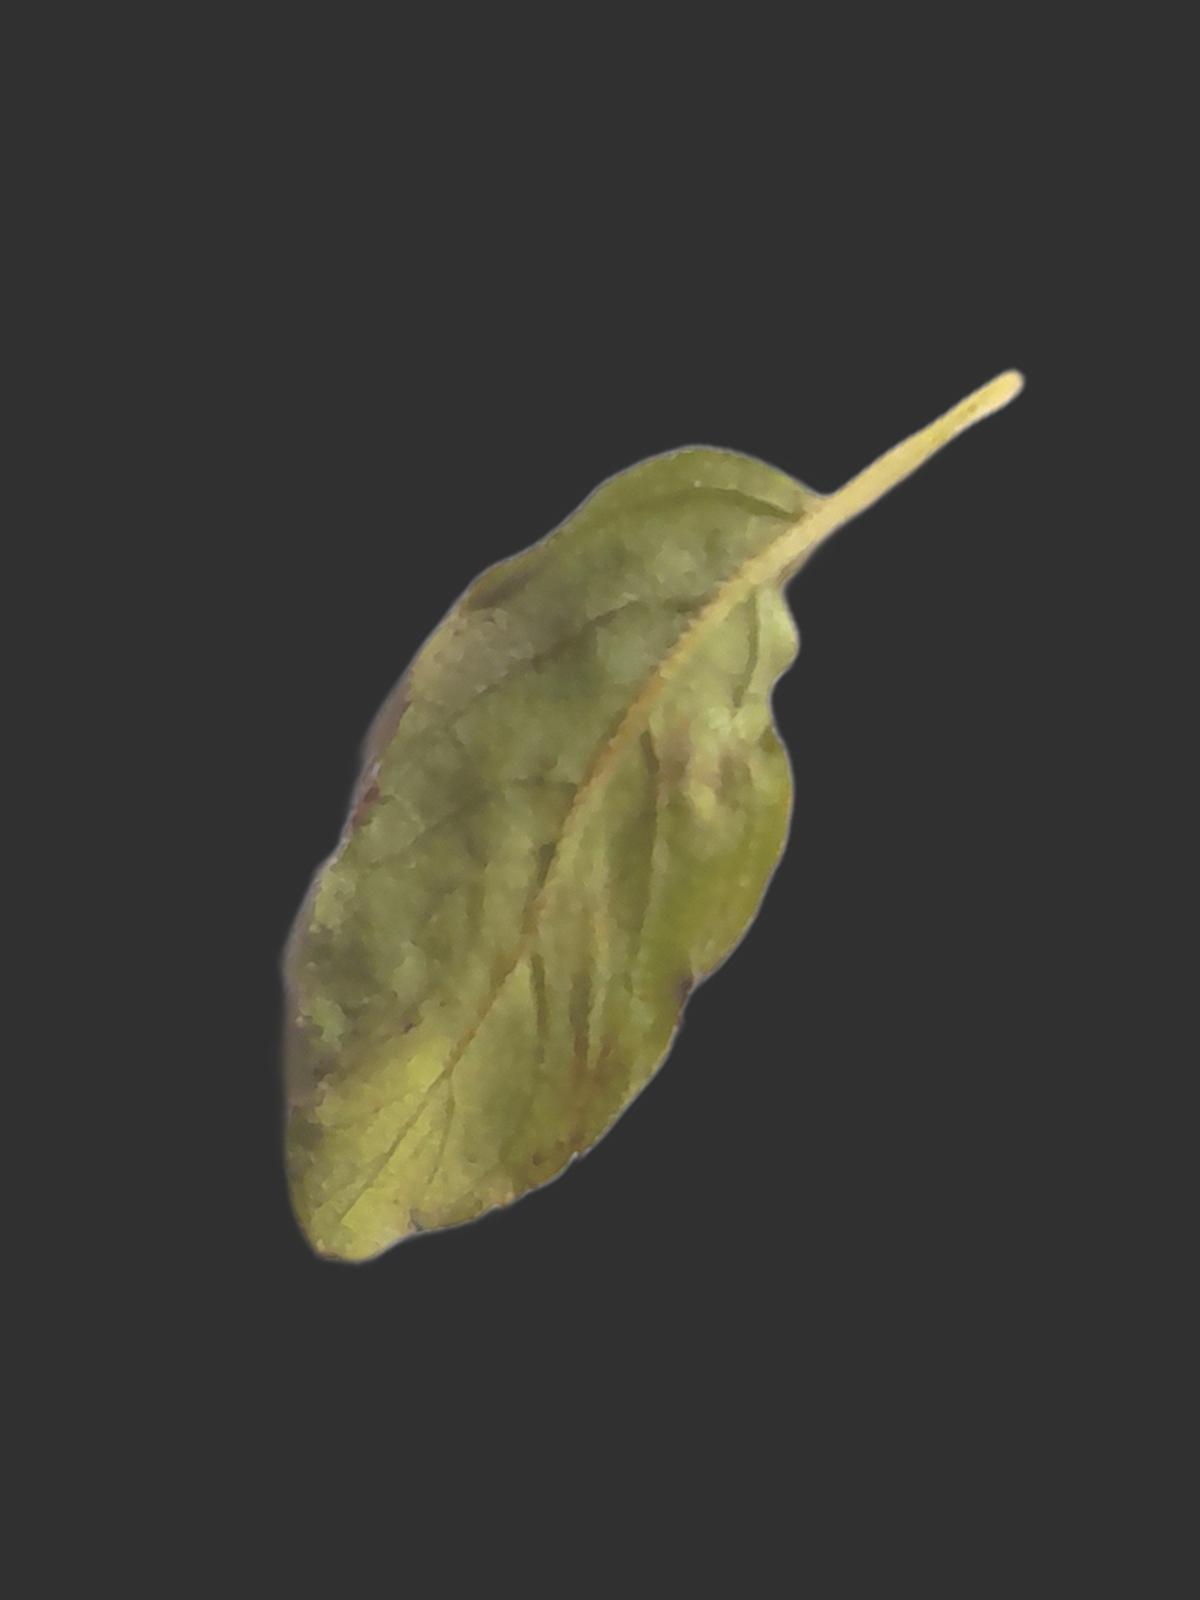
Plant: Tulsi